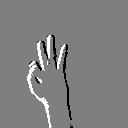
ASL letter: f